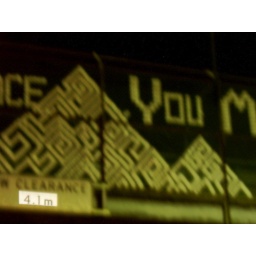
white plastic cups in a wire fence